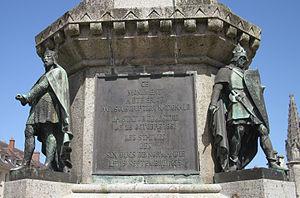
Monument dédié à Guillaume le Conquérant à Falaise (Calvados, Basse-Normandie). La statue équestre du septième duc de Normandie, sculpté par Louis Rochet (1818-1873), a été érigée en 1851. Sur le socle, des statues représentant les six ducs l'ayant précédé ont été rajoutées en 1875.
La statue de Guillaume le Conquérant est située à Falaise, au Calvados, en France. Statue de Guillaume le Conquérant sur un cheval comme son nom l'indique, elle est l'œuvre du sculpteur français Louis Rochet.